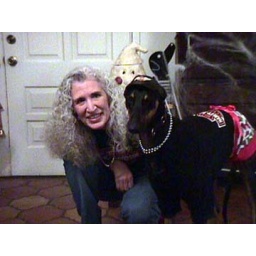
Maya, black Greyhound, and Charlotte dressed for a party in black t-shirts, silver necklaces and red miniskirts.